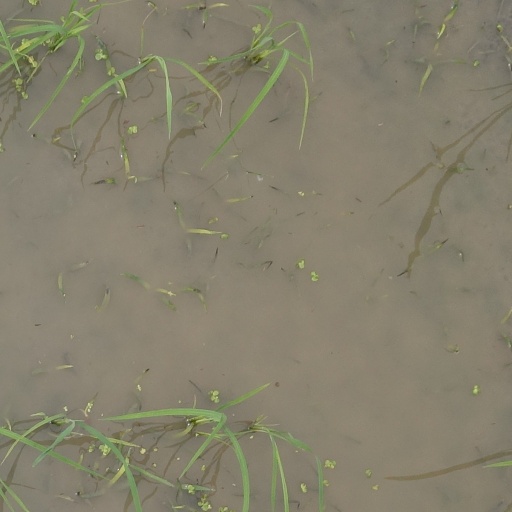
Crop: rice